Short Ride in a Fast Machine

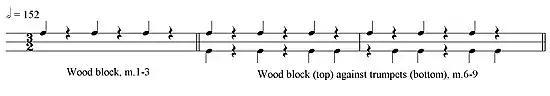
Example 2. Initial rhythmic dissonance

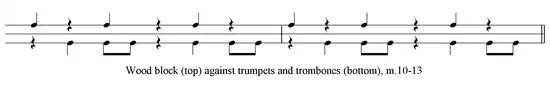
Example 3. Development of rhythmic dissonance

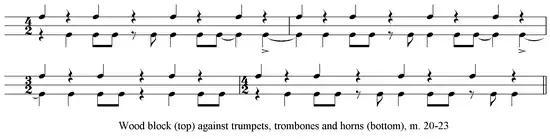
Example 4. Result of rhythmic dissonance

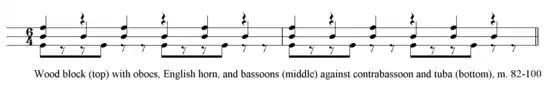
Example 5. Polyrhythmic dissonance at a later section

The idea of formal closure and rhetorical devices in a sense of common practice is skewed in the works of John Adams, especially in "Short Ride in a Fast Machine". While works of common practice organize material by phrases which are separated by cadential material, this work is in a state of perpetual motion as the additive element of harmonic and rhythmic material drives the work forward. The "gating" concept gives the overall work a sense of sectional design, but the indication of termination through cadence is something that is absent from the work until the very end, which emulates a ii–V–I cadence.